List of Eastern Orthodox churches in Australia

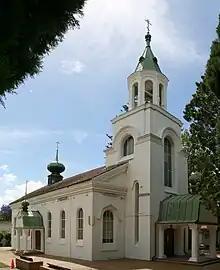
Cathedral of Saints Peter and Paul, , New South Wales

The Russian Diocese of Australia and New Zealand is served by Archbishop George of Sydney, Australia and New Zealand.